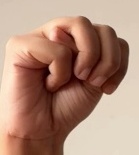
ASL sign: M